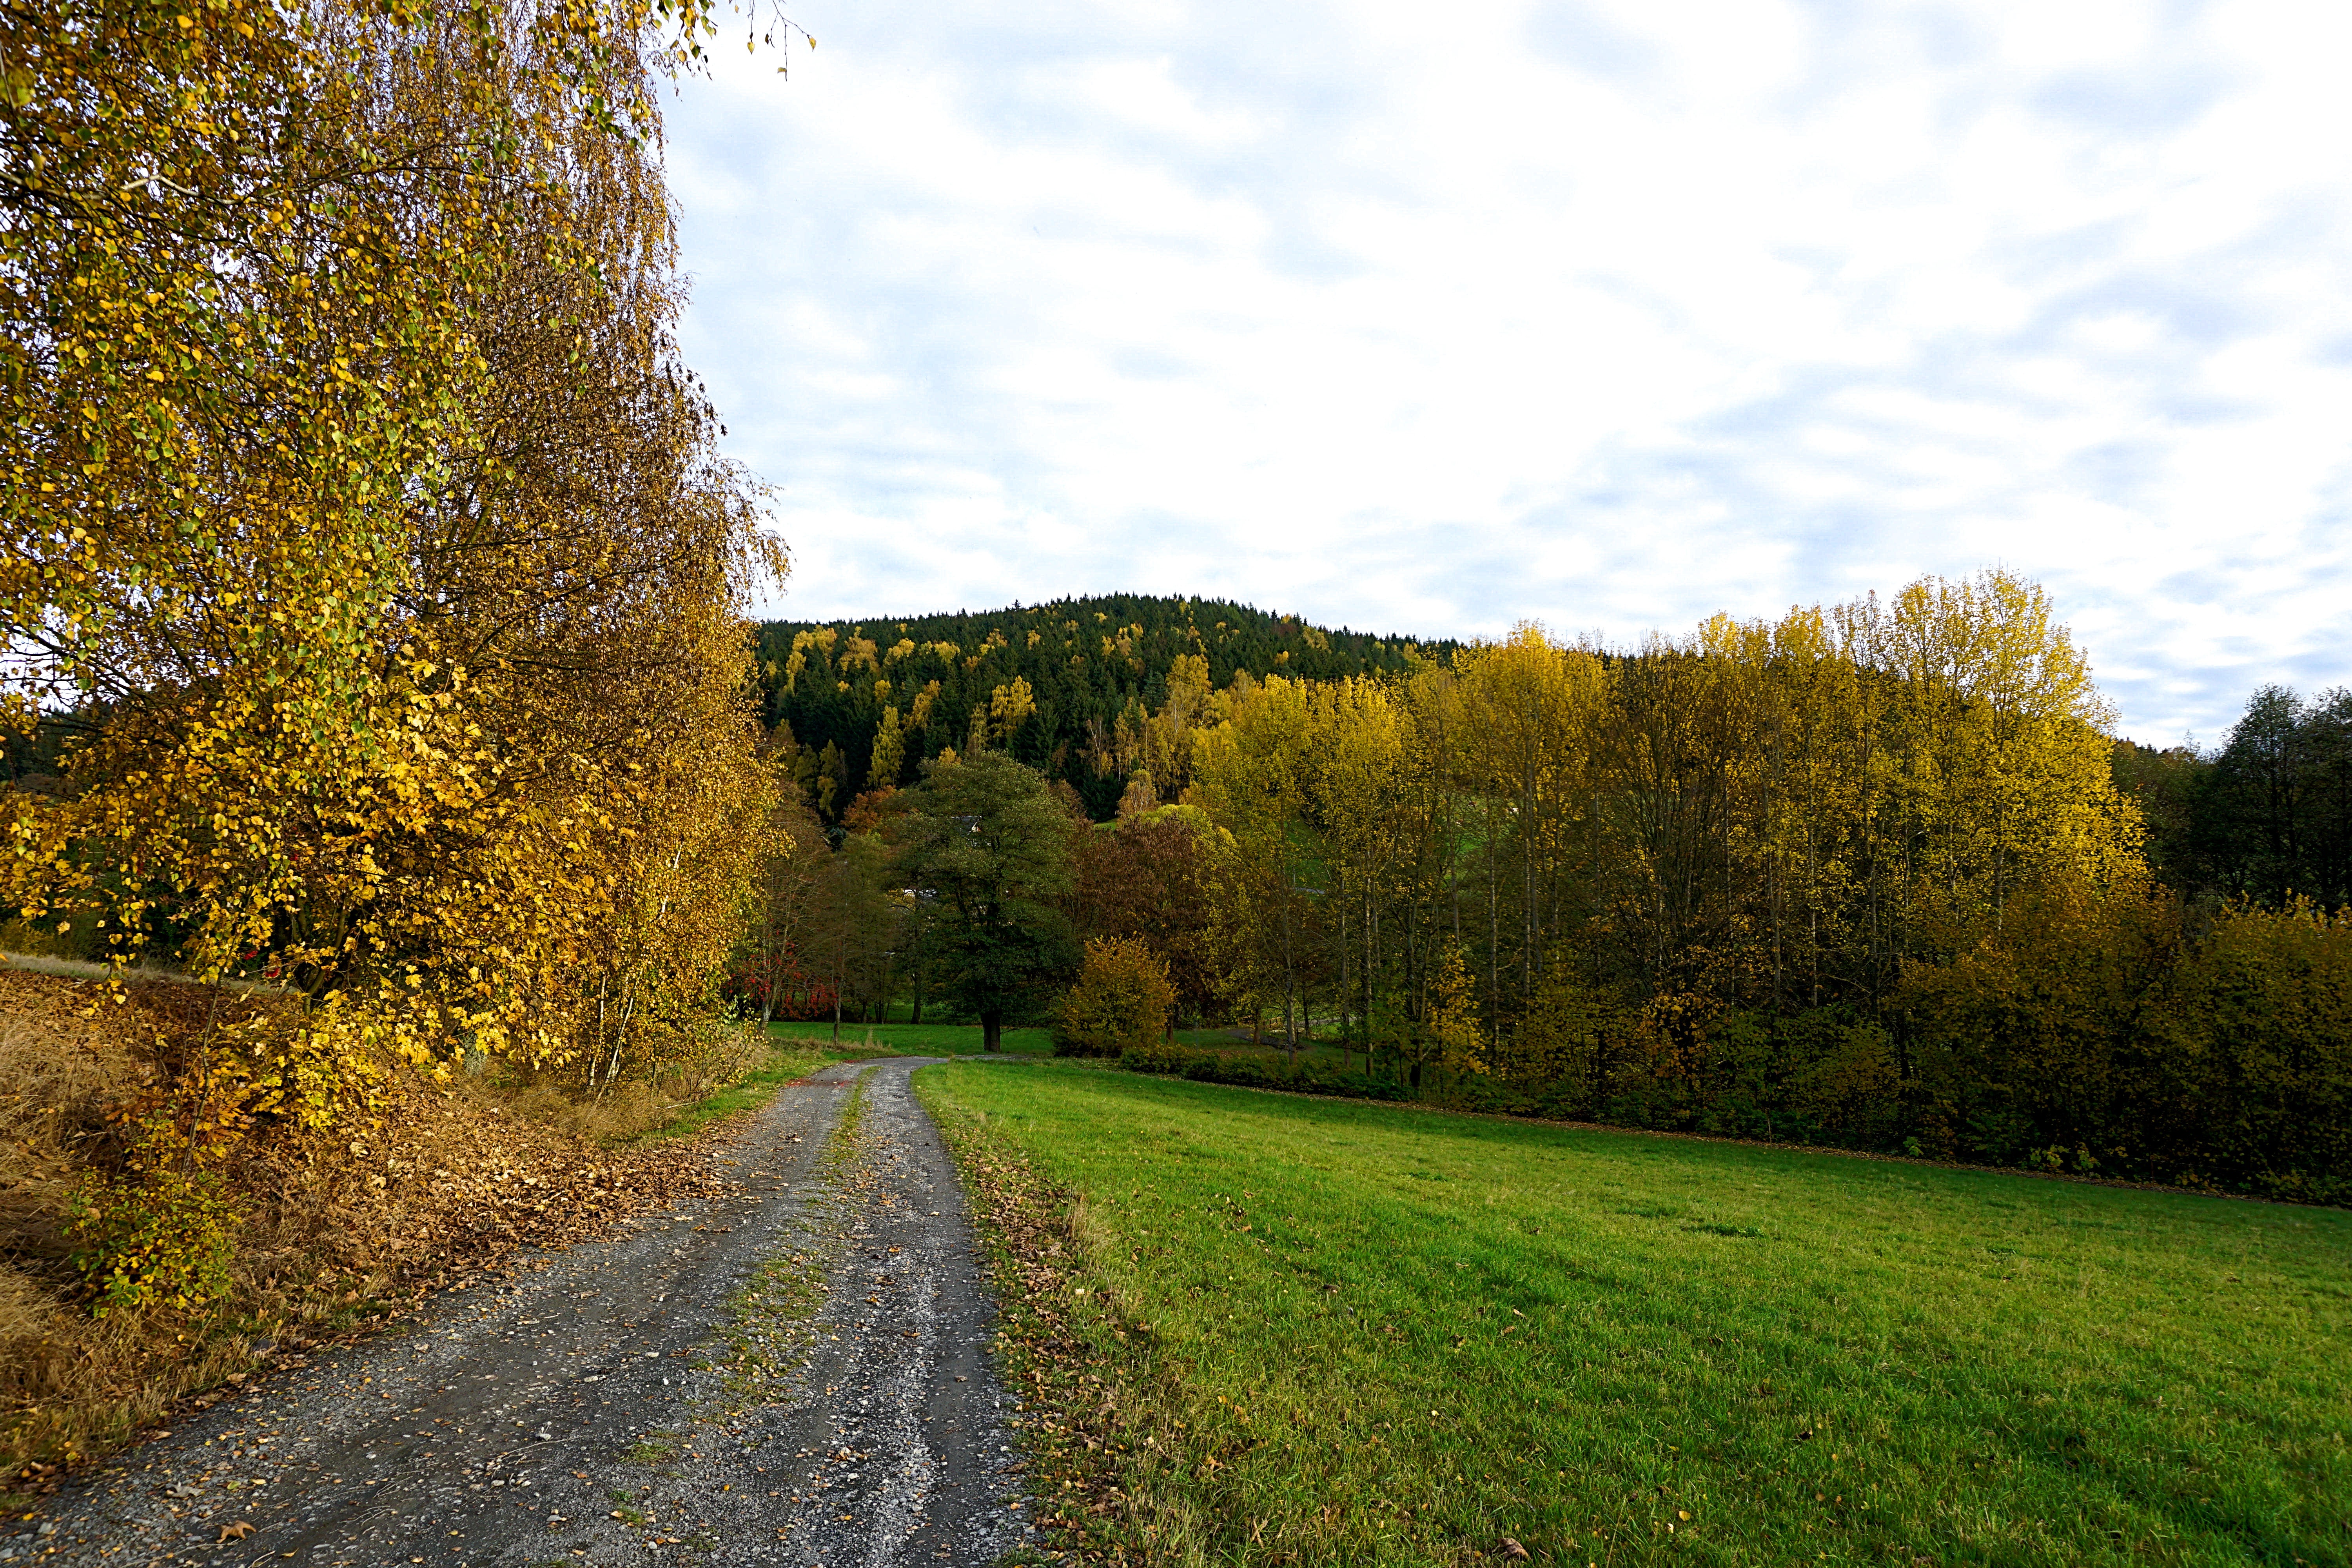
landscape, tree, nature, forest, grass, plant, field, lawn, meadow, sunlight, morning, leaf, hill, flower, green, autumn, park, season, waterway, leaves, shrub, woodland, fall color, rural area, woody plant